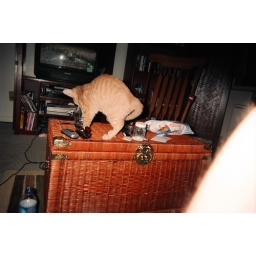
Kahlan trying to stuff her face in a glass